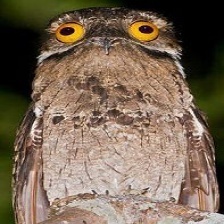
Species: GREAT POTOO
Scientific name: NYCTIBIUS GRANDIS